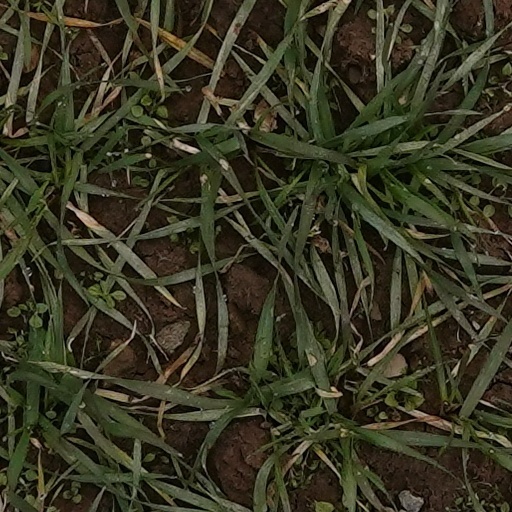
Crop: wheat